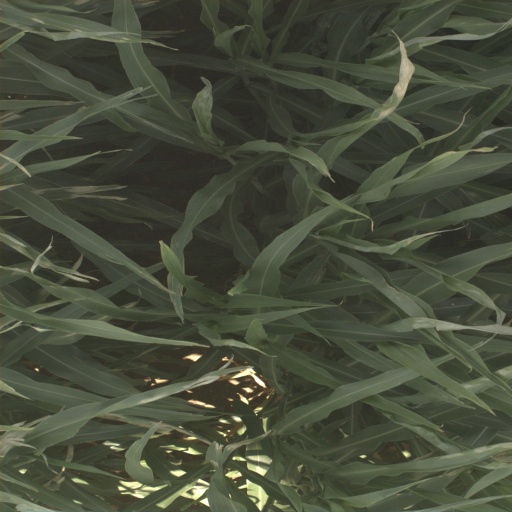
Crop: sorghum